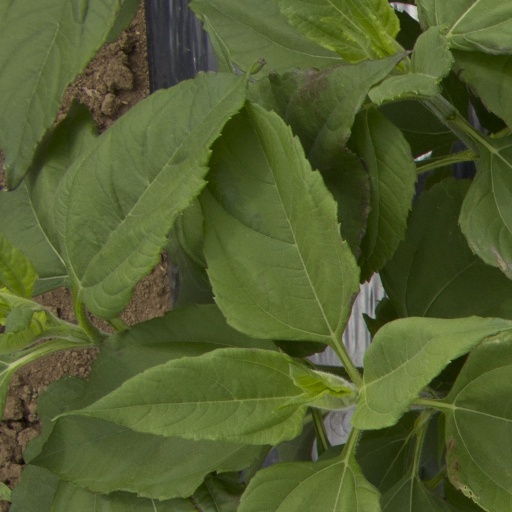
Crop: Jerusalem artichoke